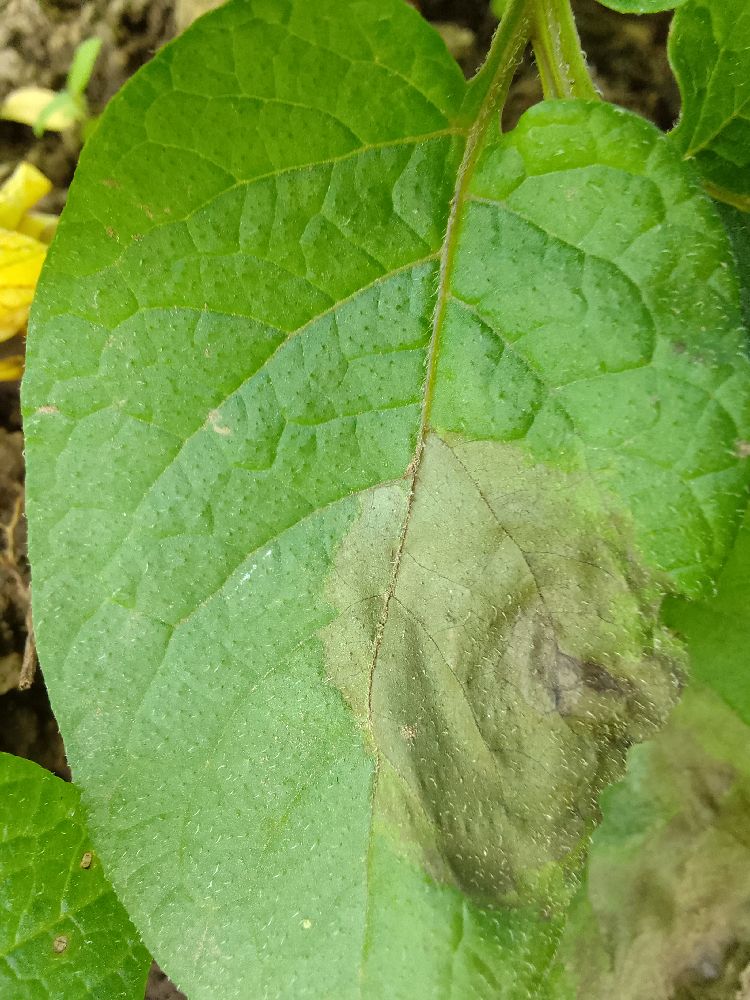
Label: Late blight